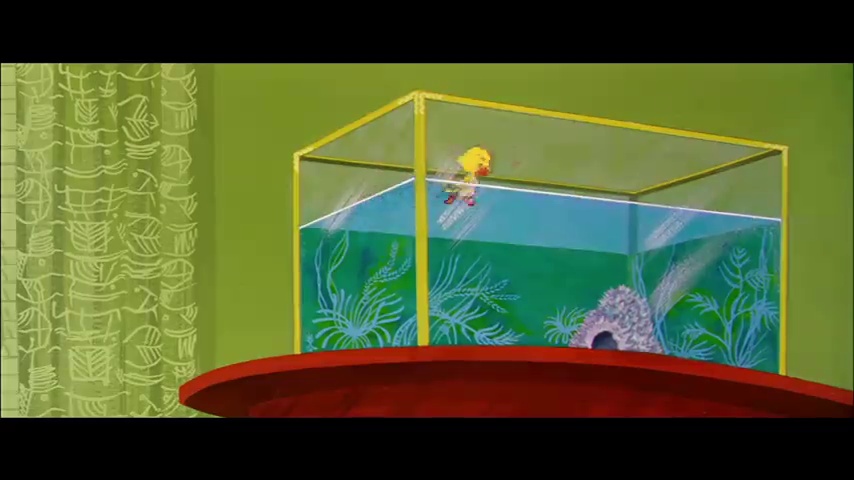
Portrait style: Cartoon Portrait